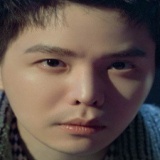
ca sĩ Trịnh Thăng Bình